Scientific Revolution

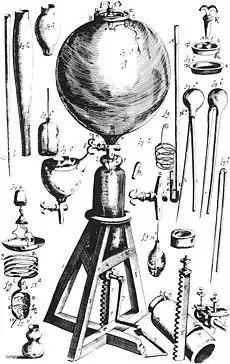
Air pump built by Robert Boyle. Many new instruments were devised in this period, which greatly aided in the expansion of scientific knowledge.

John Napier introduced logarithms as a powerful mathematical tool. With the help of Henry Briggs their logarithmic tables embodied a computational advance that made calculations by hand much quicker. His Napier's bones used a set of numbered rods as a multiplication tool using the system of lattice multiplication. The way was opened to later scientific advances, particularly in astronomy and dynamics.